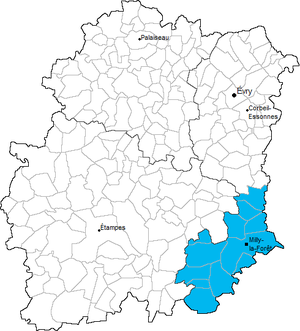
Carte de localisation du canton de Milly-la-Forêt en Essonne (91)
Le canton de Milly-la-Forêt est une ancienne division administrative et une circonscription électorale française située dans le département de l’Essonne et la région Île-de-France.